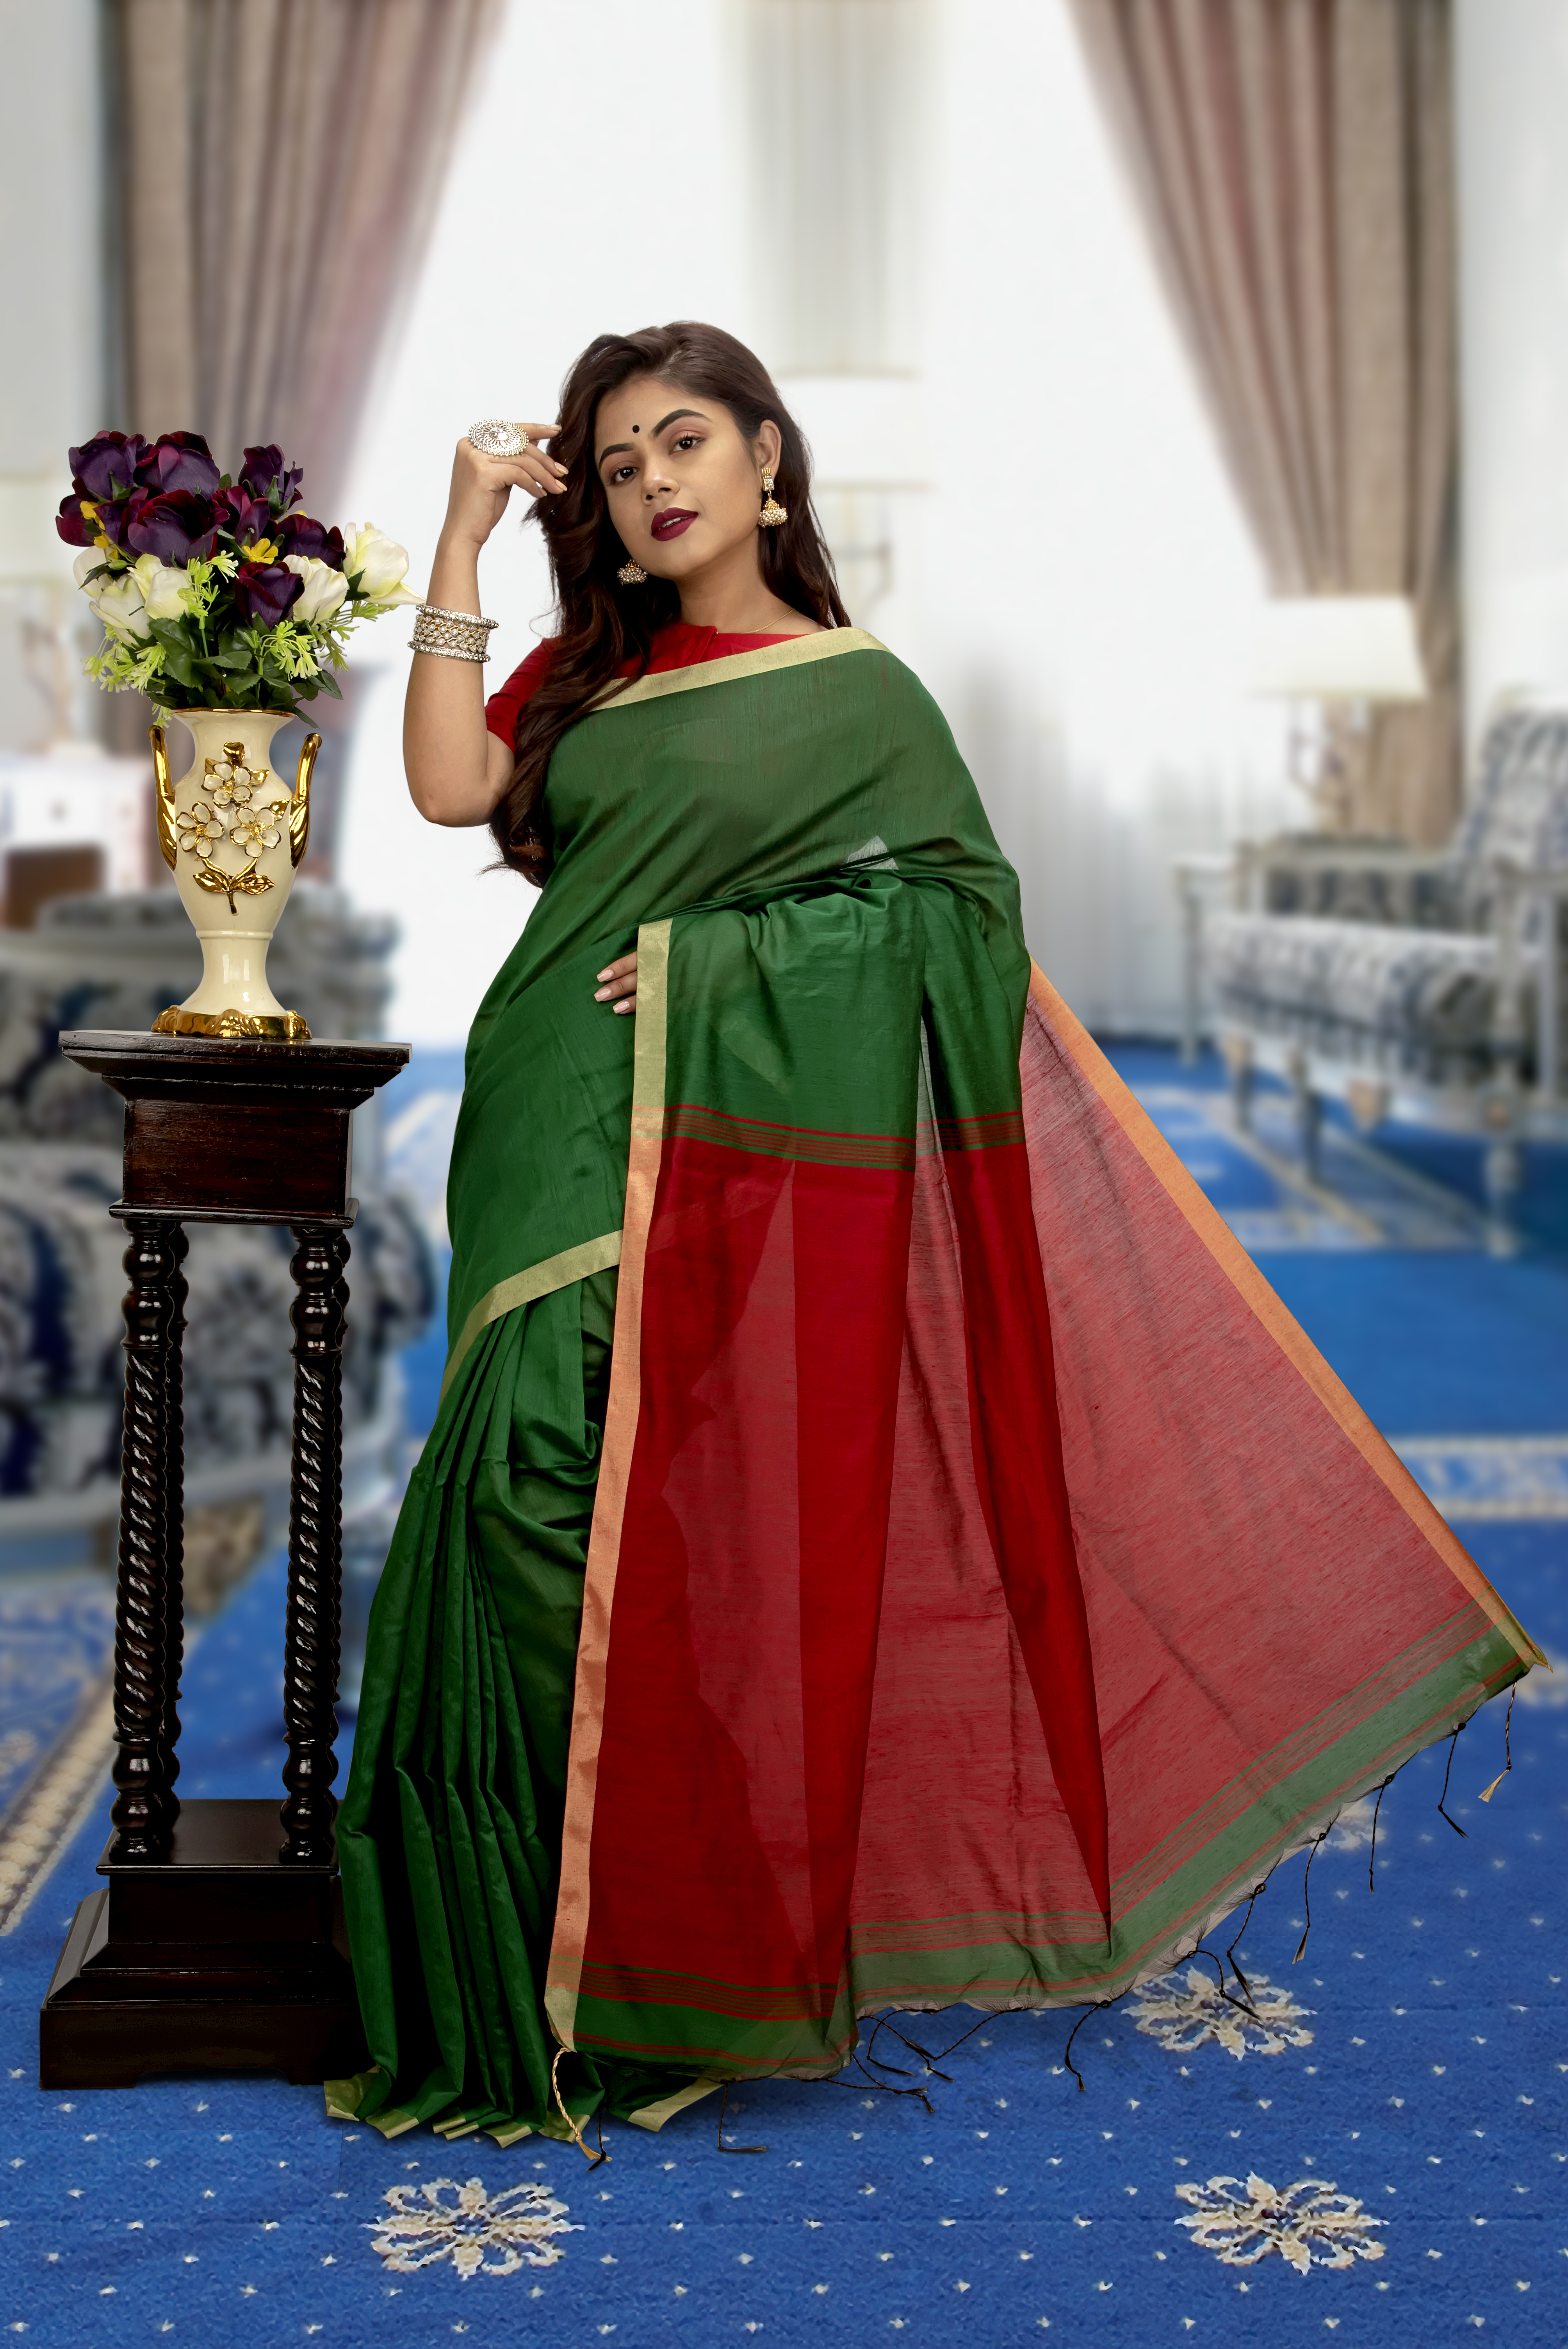
indian saree, indian model, model in saree, textile, formal wear, dress, gown, curtain, interior design, window treatment, costume, tradition, silk, bouquet, artificial flower, vase, makeover, flower arranging, day dress, One piece garment, fashion design, model, cut flowers, fashion model, haute couture, flowerpot, photo shoot, embellishment, floral design, carpet, centrepiece, floristry